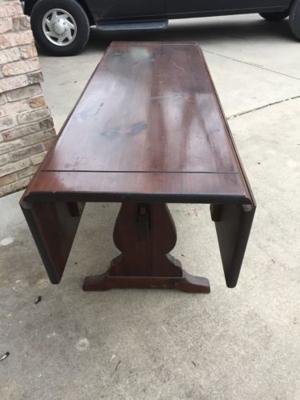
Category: table